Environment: real
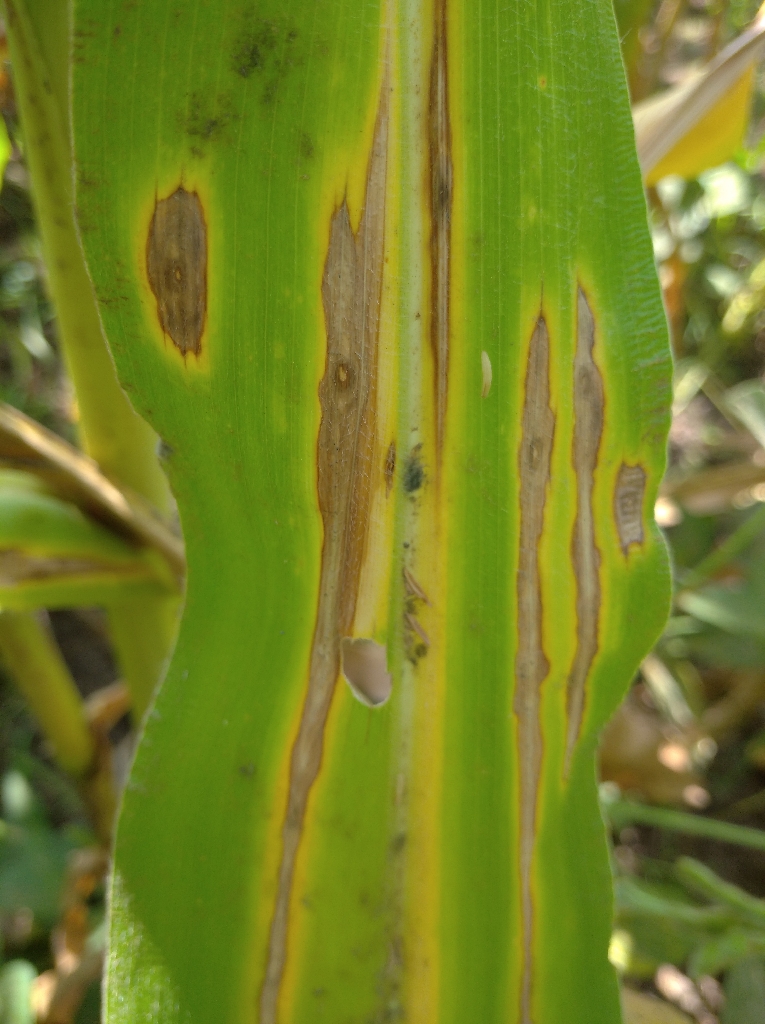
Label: northern_corn_leaf_blight